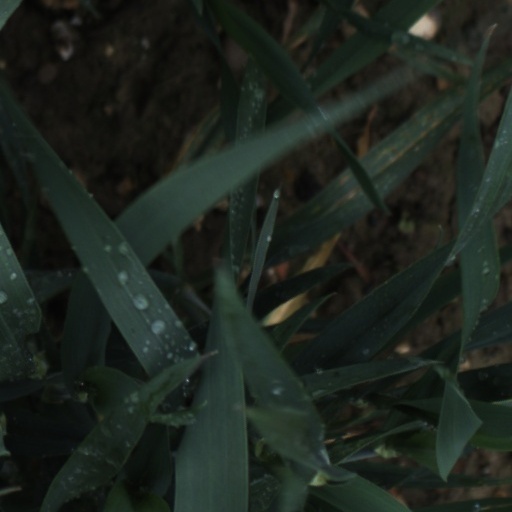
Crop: wheat